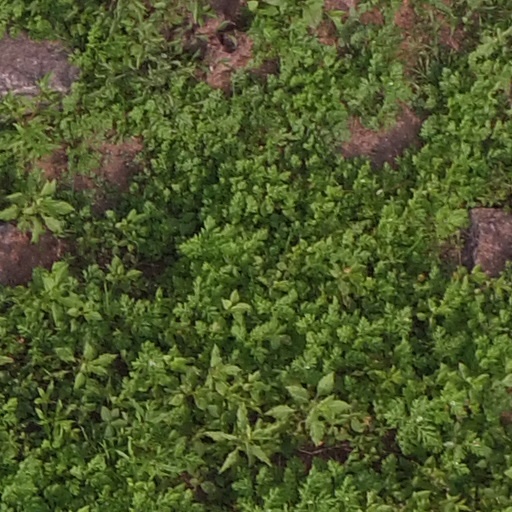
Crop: maize; corn